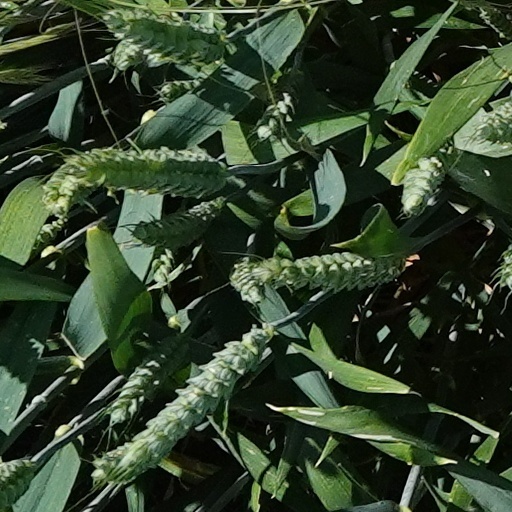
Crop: wheat